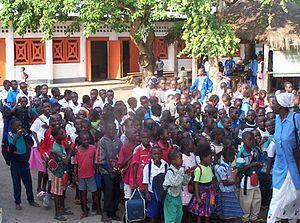
Rassemblement cour Ecole Spéciale Brazzaville